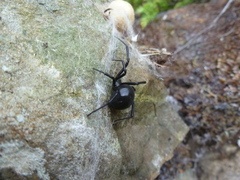
Species: Lactrodectus_hesperus